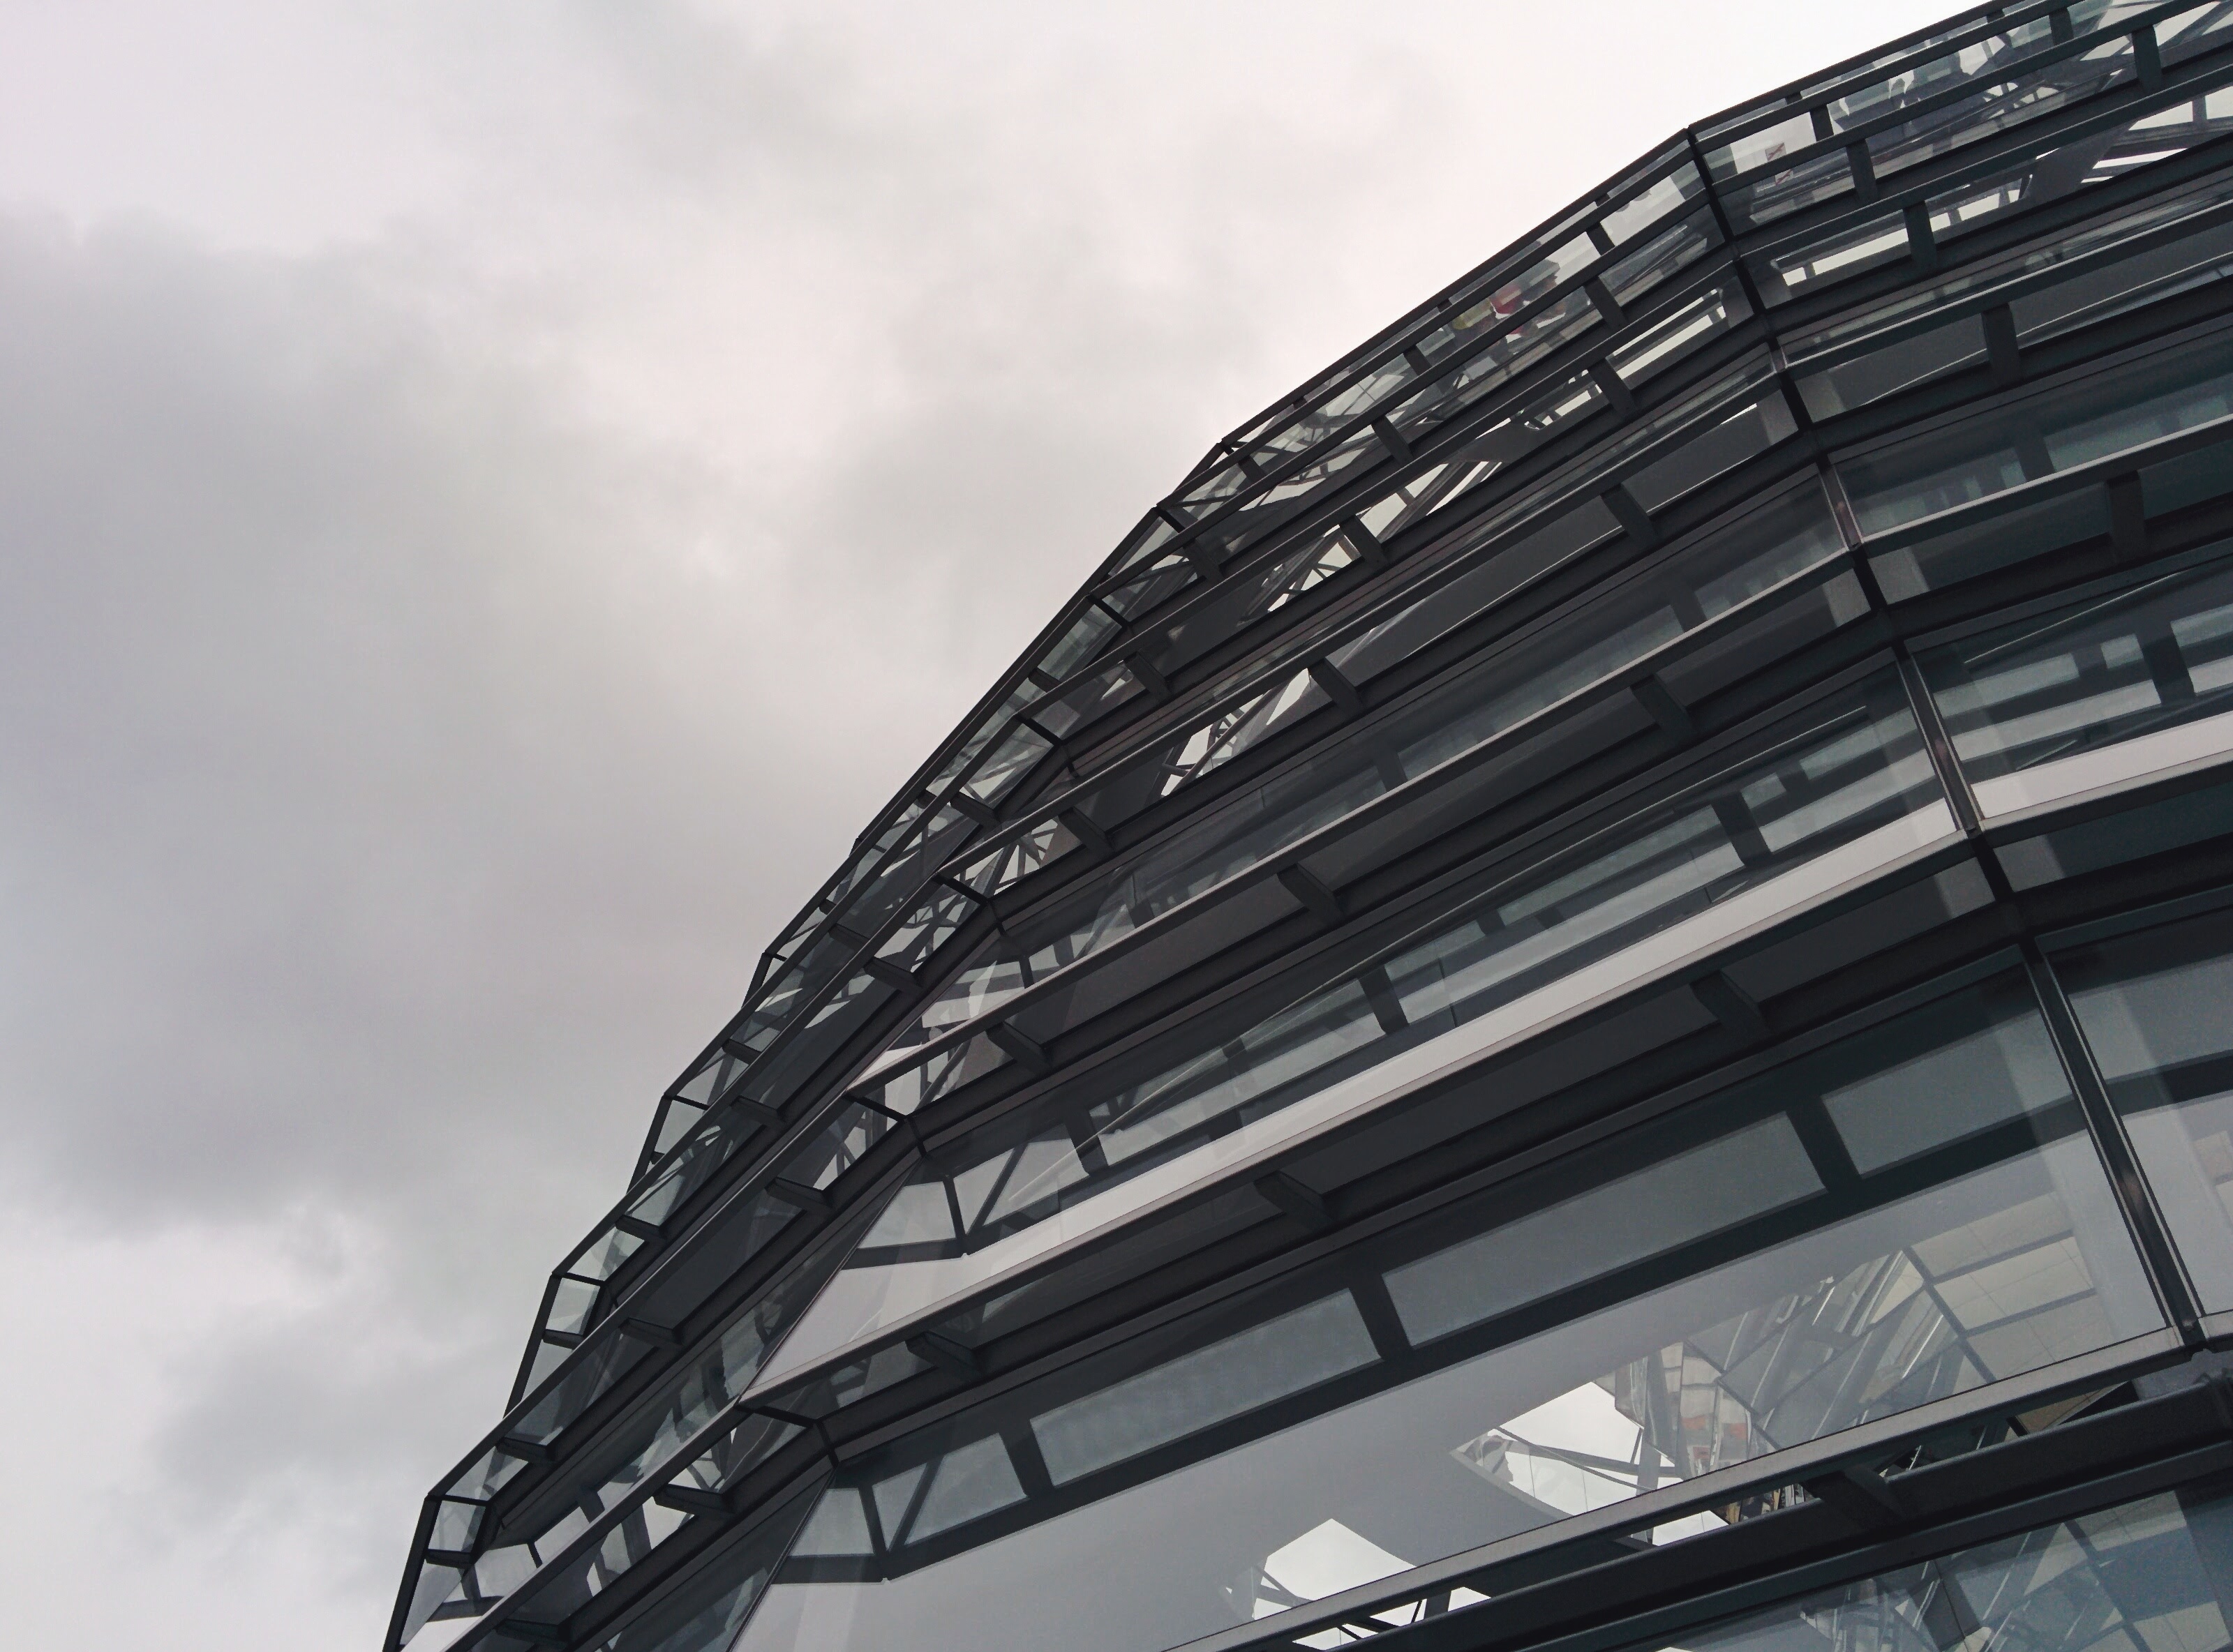
architecture, structure, sky, skyscraper, reflection, tower, facade, stadium, tower block, sport venue